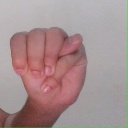
अक्षर: म